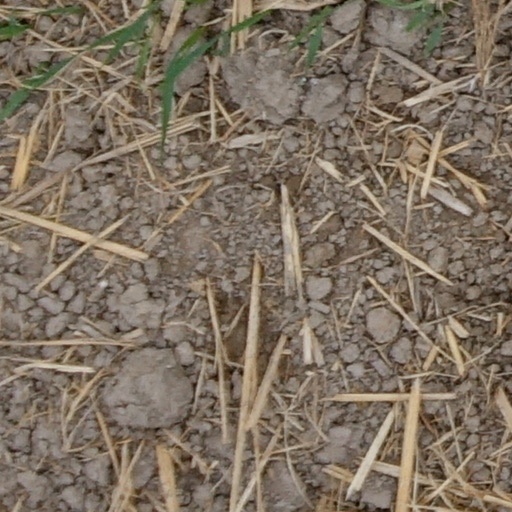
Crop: wheat